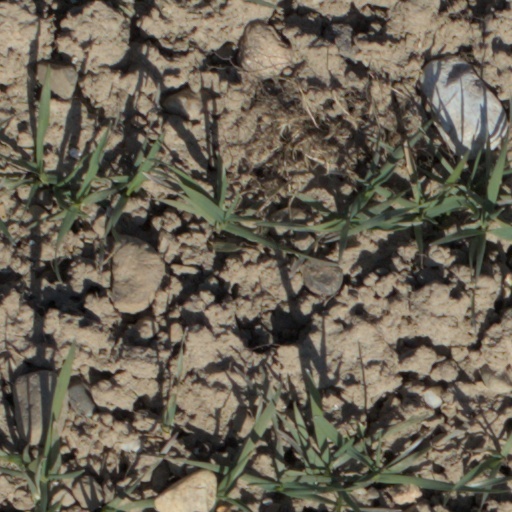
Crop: wheat